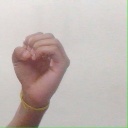
अक्षर: ऊ